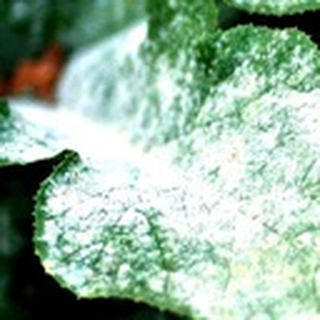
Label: cotton_powdery_mildew